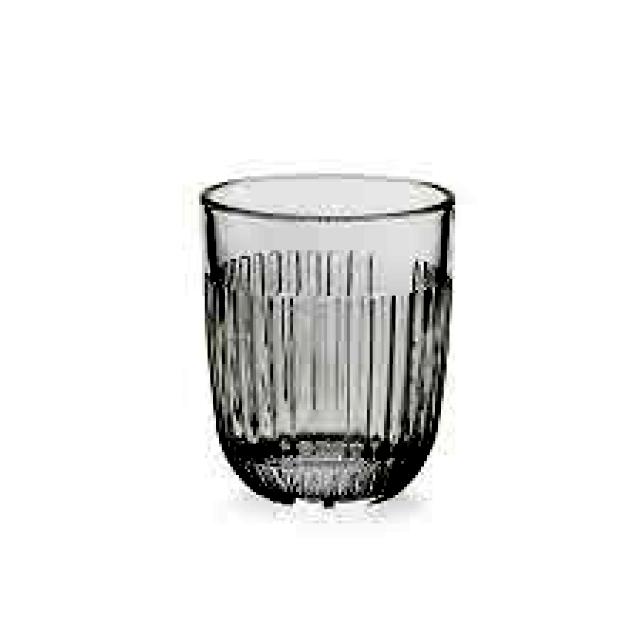
Label: Glass